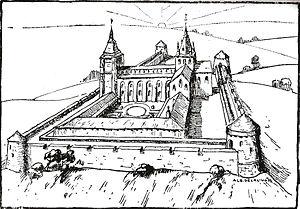
Réprésentation de la Collégiale d'après un document du XVIe siècle par Albert Delaunois (1895-1936)
Soignies est une ville francophone de Belgique, située en Région wallonne, chef-lieu d'arrondissement en province de Hainaut. La ville de Soignies est une cité millénaire fondée au VIIᵉ siècle par Vincent Madelgaire. L'entité de Soignies est composée depuis la fusion des communes en 1977 des villages d'Horrues, de Naast, de Thieusies, de Casteau, de Neufvilles et de Chaussée-Notre-Dame-Louvignies. Soignies est considérée comme le centre européen de la pierre de taille.
La Collégiale Saint-Vincent est un édifice religieux catholique sis au cœur de la ville de Soignies, en Belgique. Remplaçant une église primitive du VIIe siècle et dédiée à saint Vincent de Soignies, l’édifice actuel - dans ses parties les plus anciennes -- date du XIe siècle. Devenue 'collégiale' à une date inconnue, l’église est paroisse principale de la ville de Soignies. Elle est inscrite au Patrimoine majeur de Wallonie.